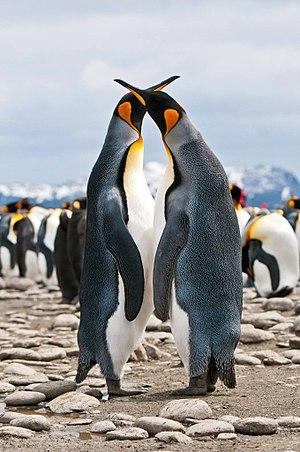
La province de Terre de Feu est une région administrative de l'Argentine située sur la grande île de la Terre de Feu, en Patagonie argentine. L'Argentine revendique le rattachement à la province des Malouines, de l'archipel de Géorgie du Sud-et-les Îles Sandwich du Sud et d'une partie de l'Antarctique. C'est la raison pour laquelle le nom complet de la région est « Terre de Feu, Antarctique et îles de l’Atlantique sud ».